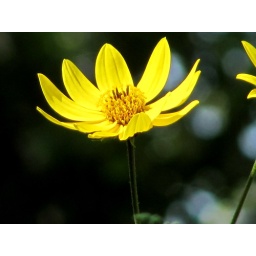
river by the bridge